Sydney 38

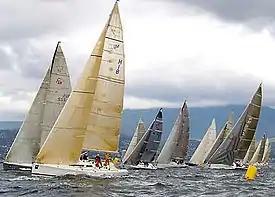
Starting in a race in Hobart

The Sydney 38 is a racing/cruising sailing yacht. It is one of the largest fleets of one-design oceangoing yachts in Australia. The yacht is manufactured by Sydney Yachts.